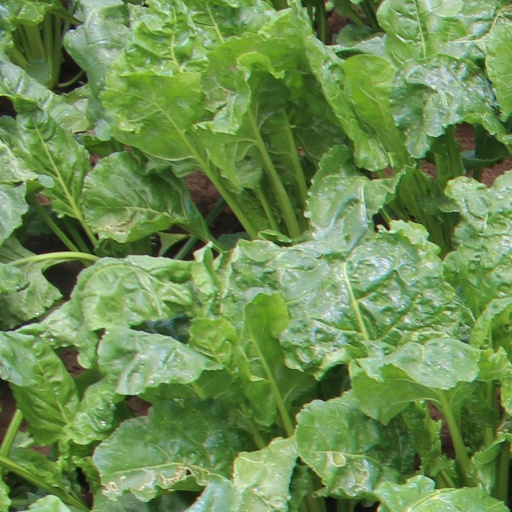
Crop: sugar beet